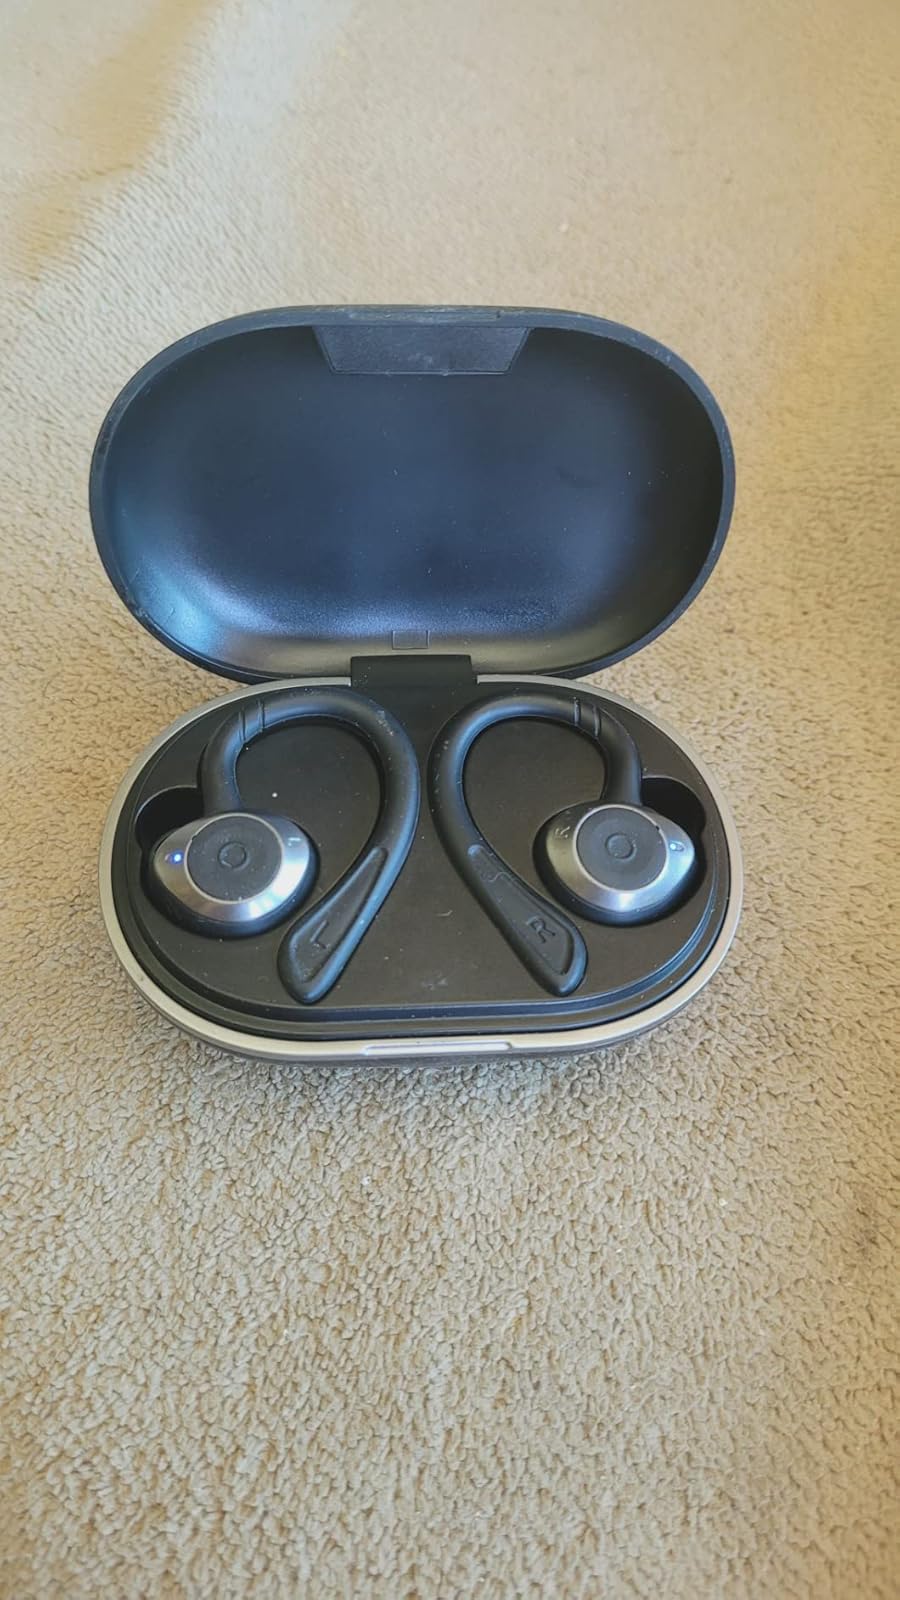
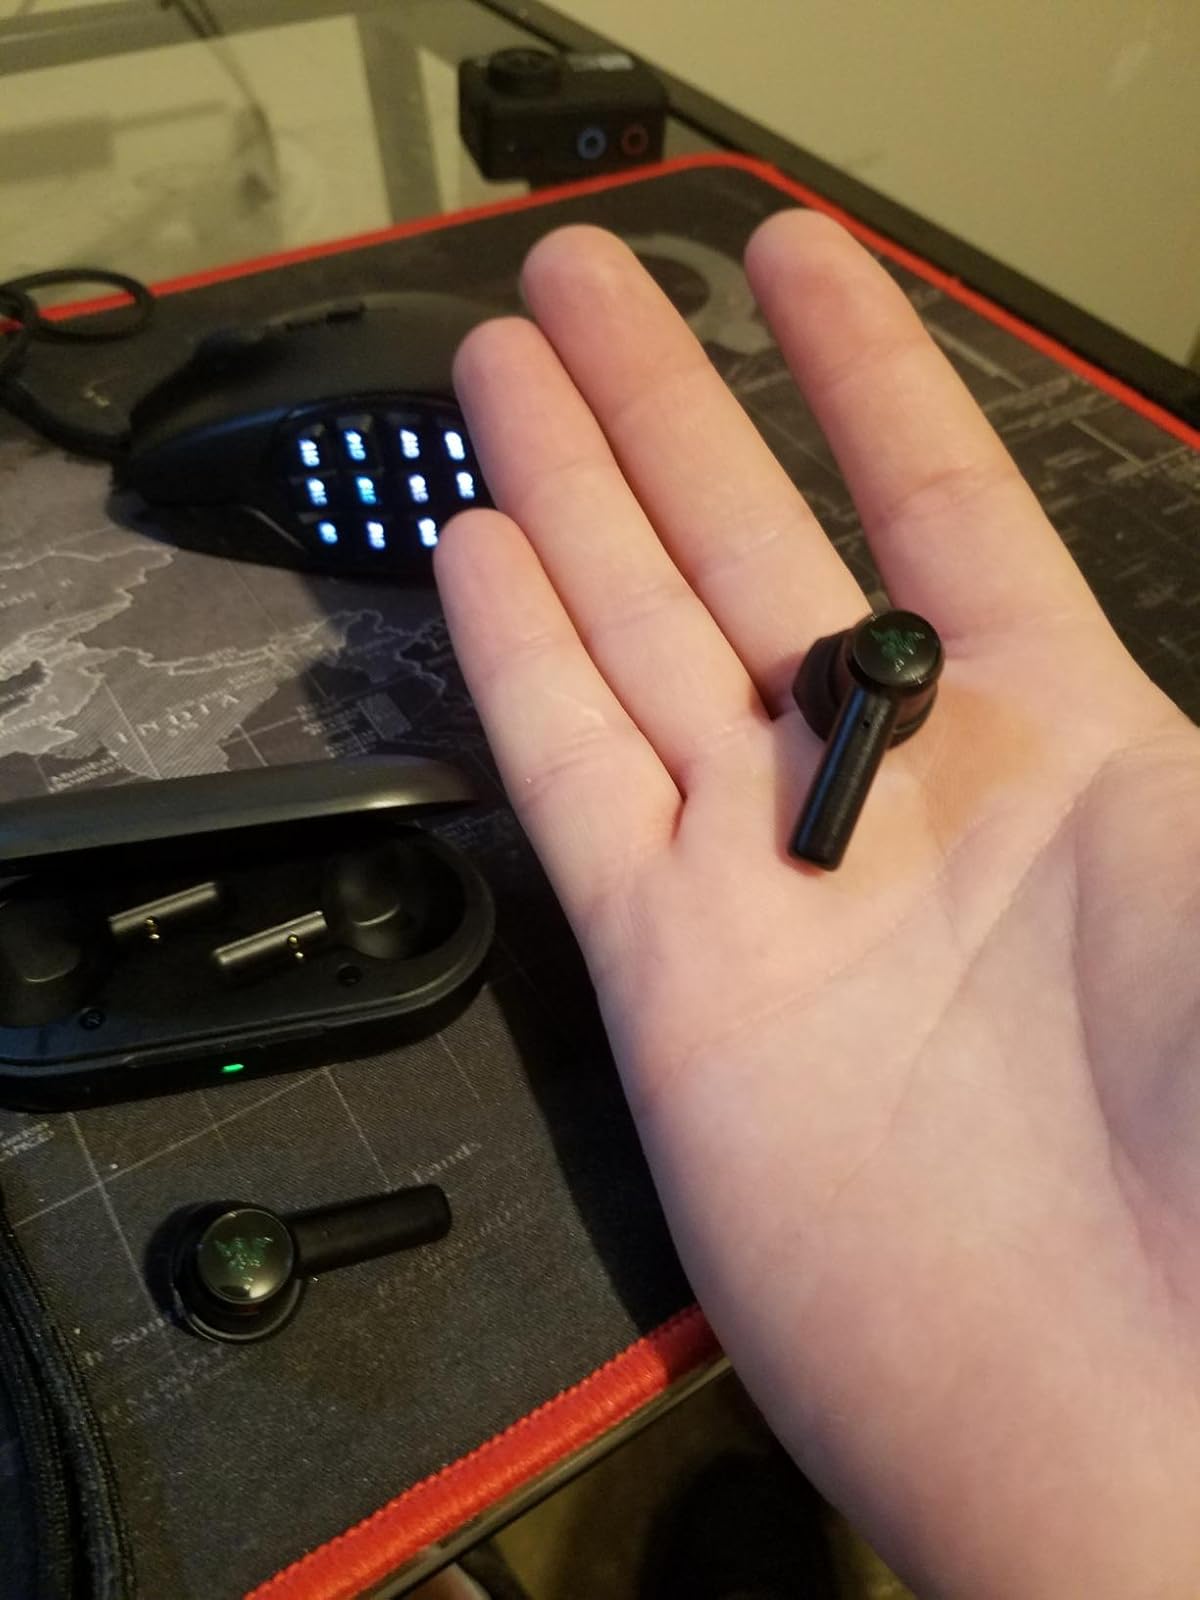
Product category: earbuds
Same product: no